List of Athletic Bilbao players

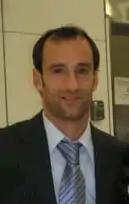
Joseba Etxeberria is ranked 5th for appearances and 18th for goals, as of 2024.

Athletic Bilbao is an association football club based in Bilbao, in Biscay in the Basque Country of Spain. The club was a founder member of the Spanish league, better known as La Liga, in 1928, and has won the league championship eight times. As of 2012, Athletic has played for 82 years in the "Primera División", the top tier of Spanish football, and is one of only three clubs, the others being Real Madrid and Barcelona, never to have been relegated from La Liga.